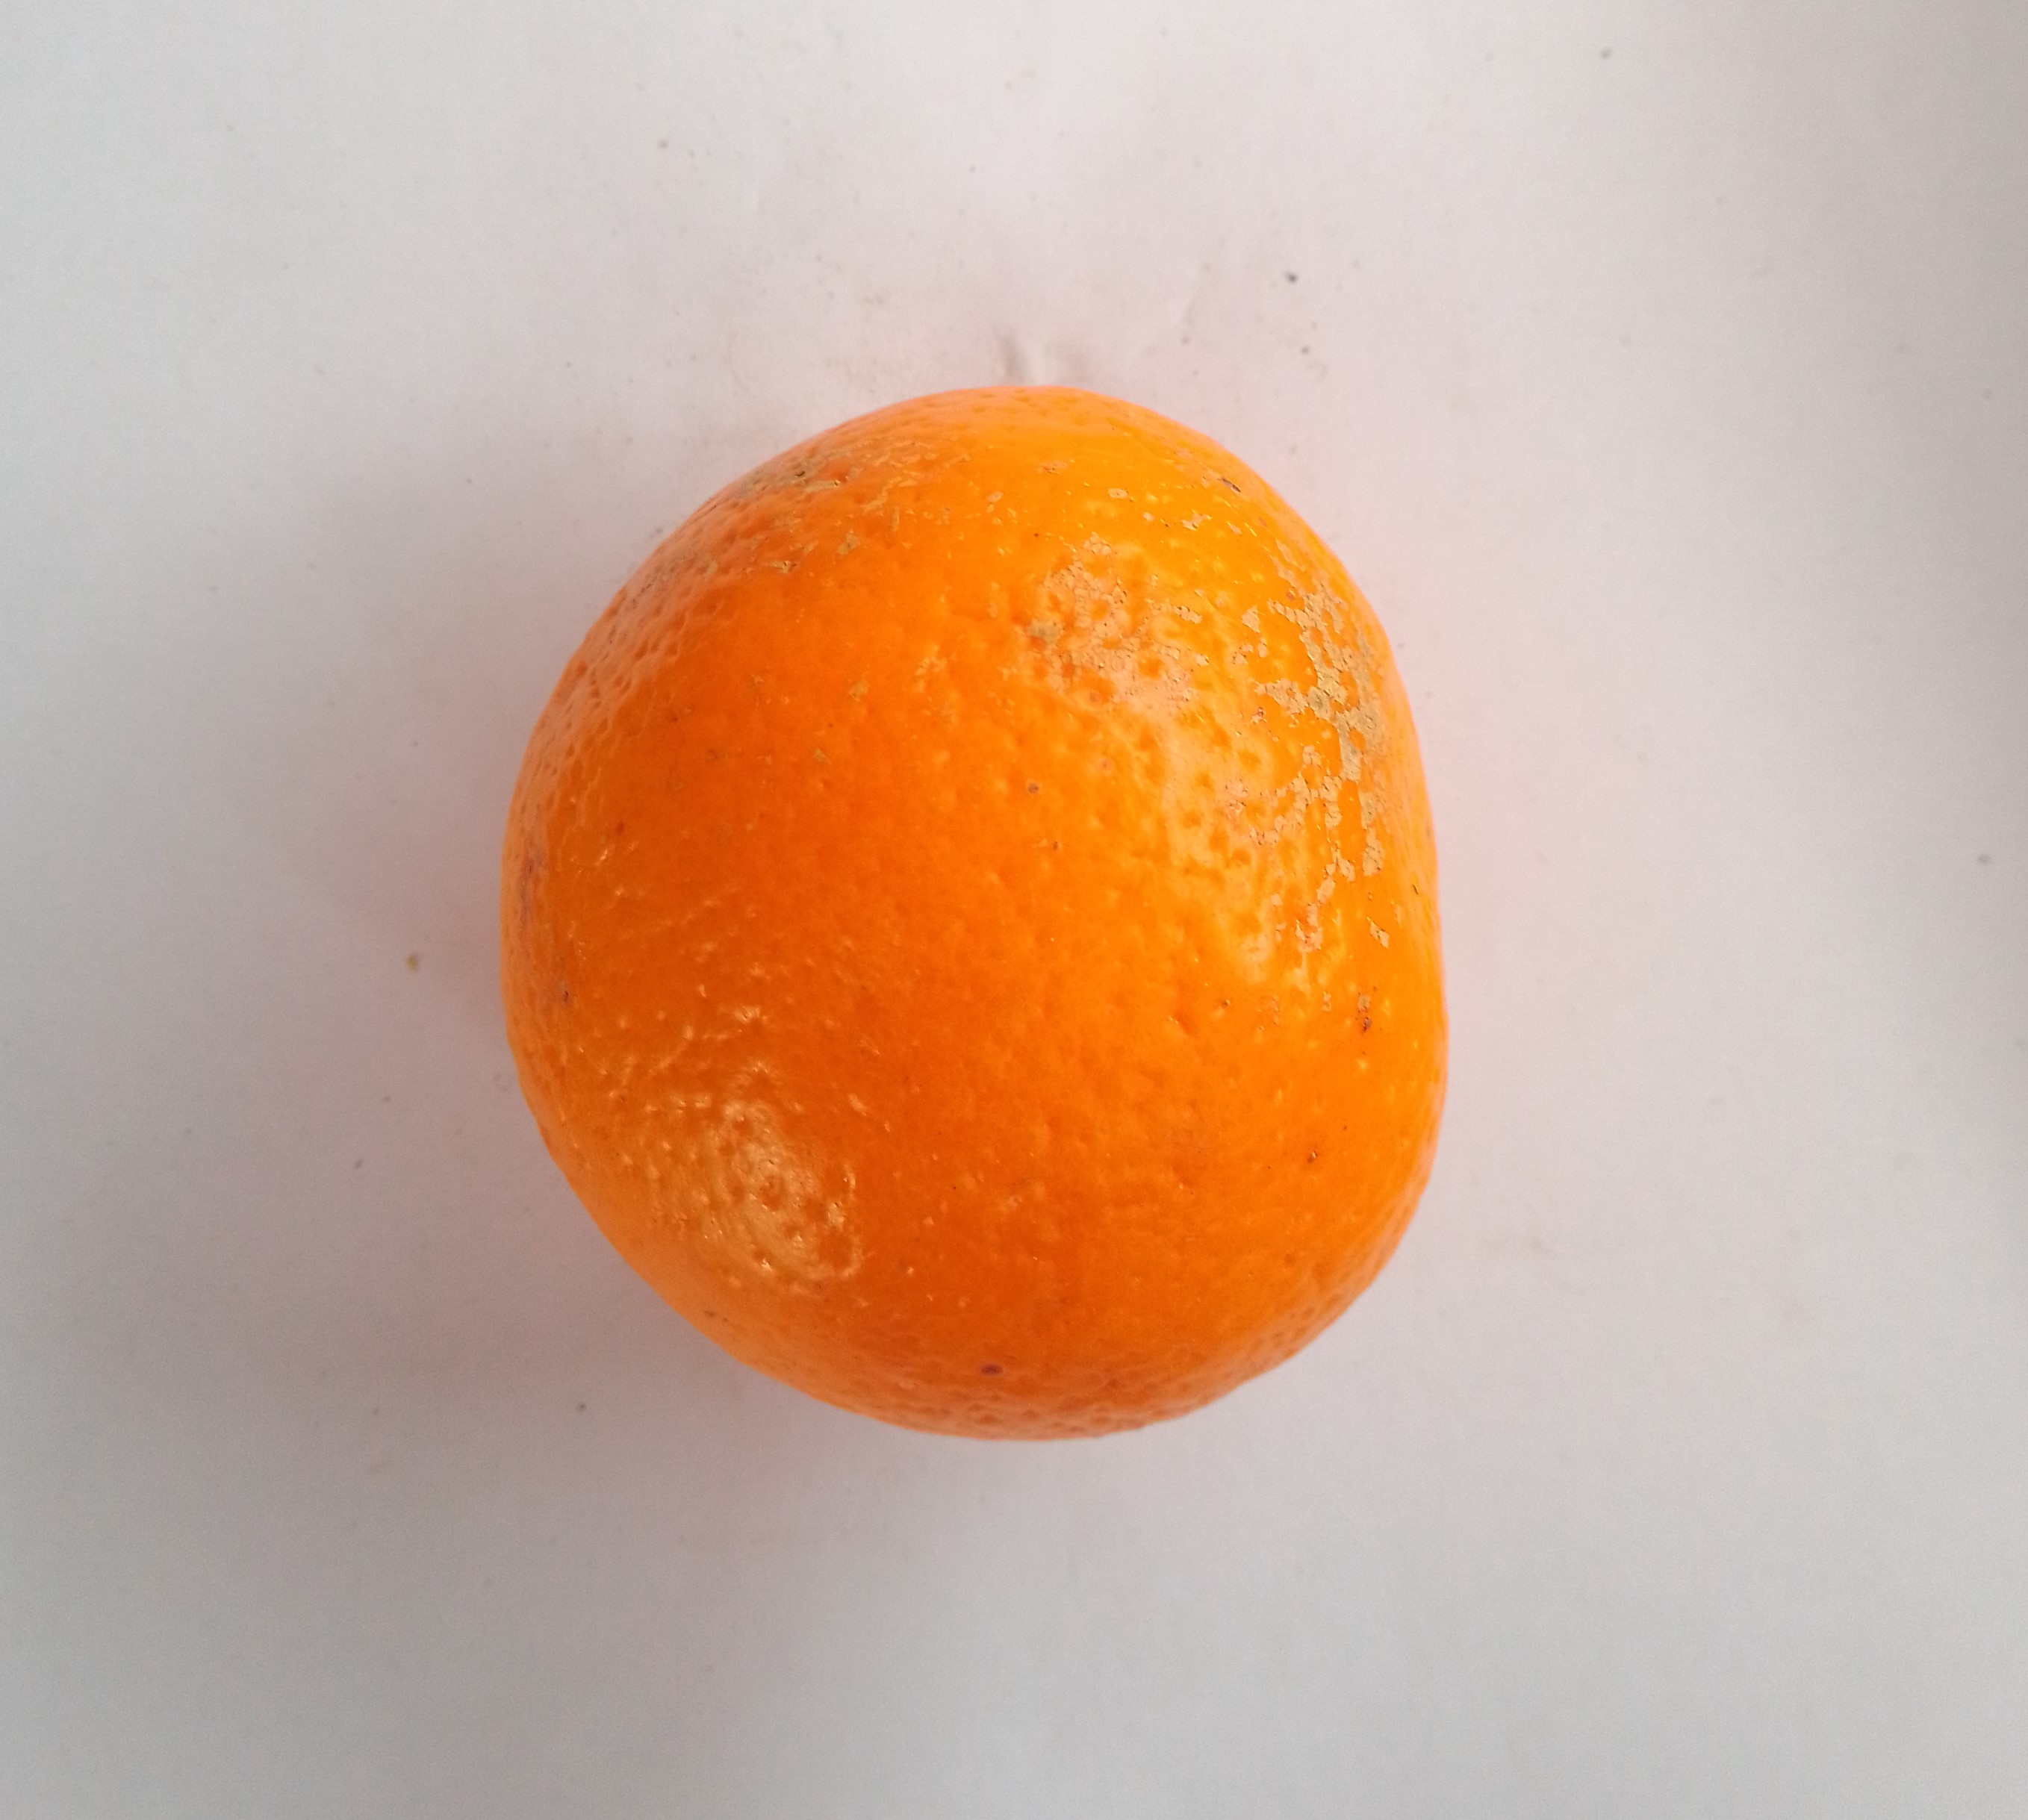
Fruit: orange
Condition: fresh